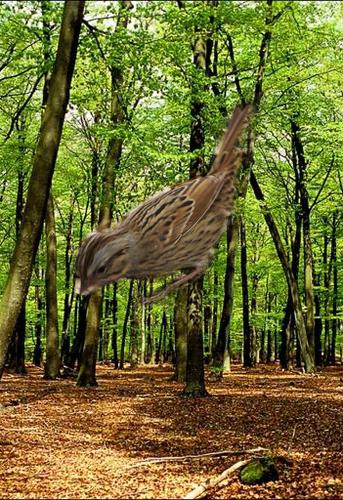
Bird species: Lincoln_Sparrow
Bird type: landbird
Background: land